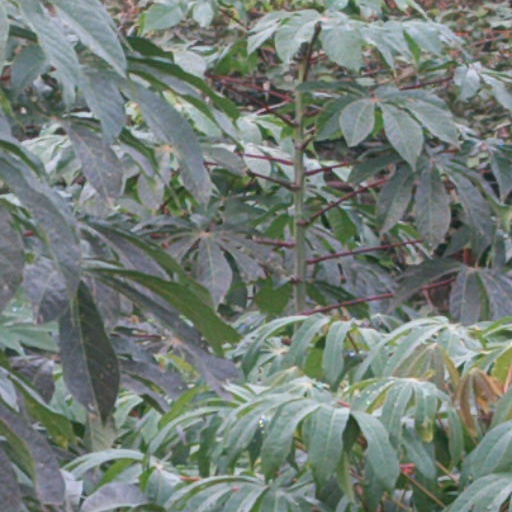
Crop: cassava